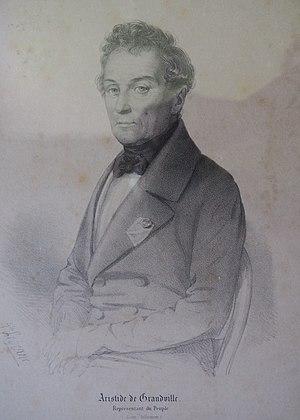
Aristide
Aristide Locquet de Grandville, est un militaire et homme politique français.
Le château de Grandville est aujourd'hui considéré comme une villa néo-palladienne située à Port-Saint-Père, dans le Pays de Retz, département de Loire-Atlantique, en France. Cet édifice est construit entre 1820 et 1825 par l'architecte nantais Étienne Jean-Baptiste Blon.